Question: Please indicate a possible affordance area of the boxing_punching_bag that can be used for striking
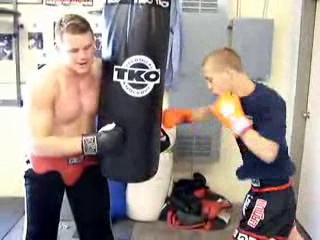
Answer: [93, 4, 169, 177]